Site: brandenburg
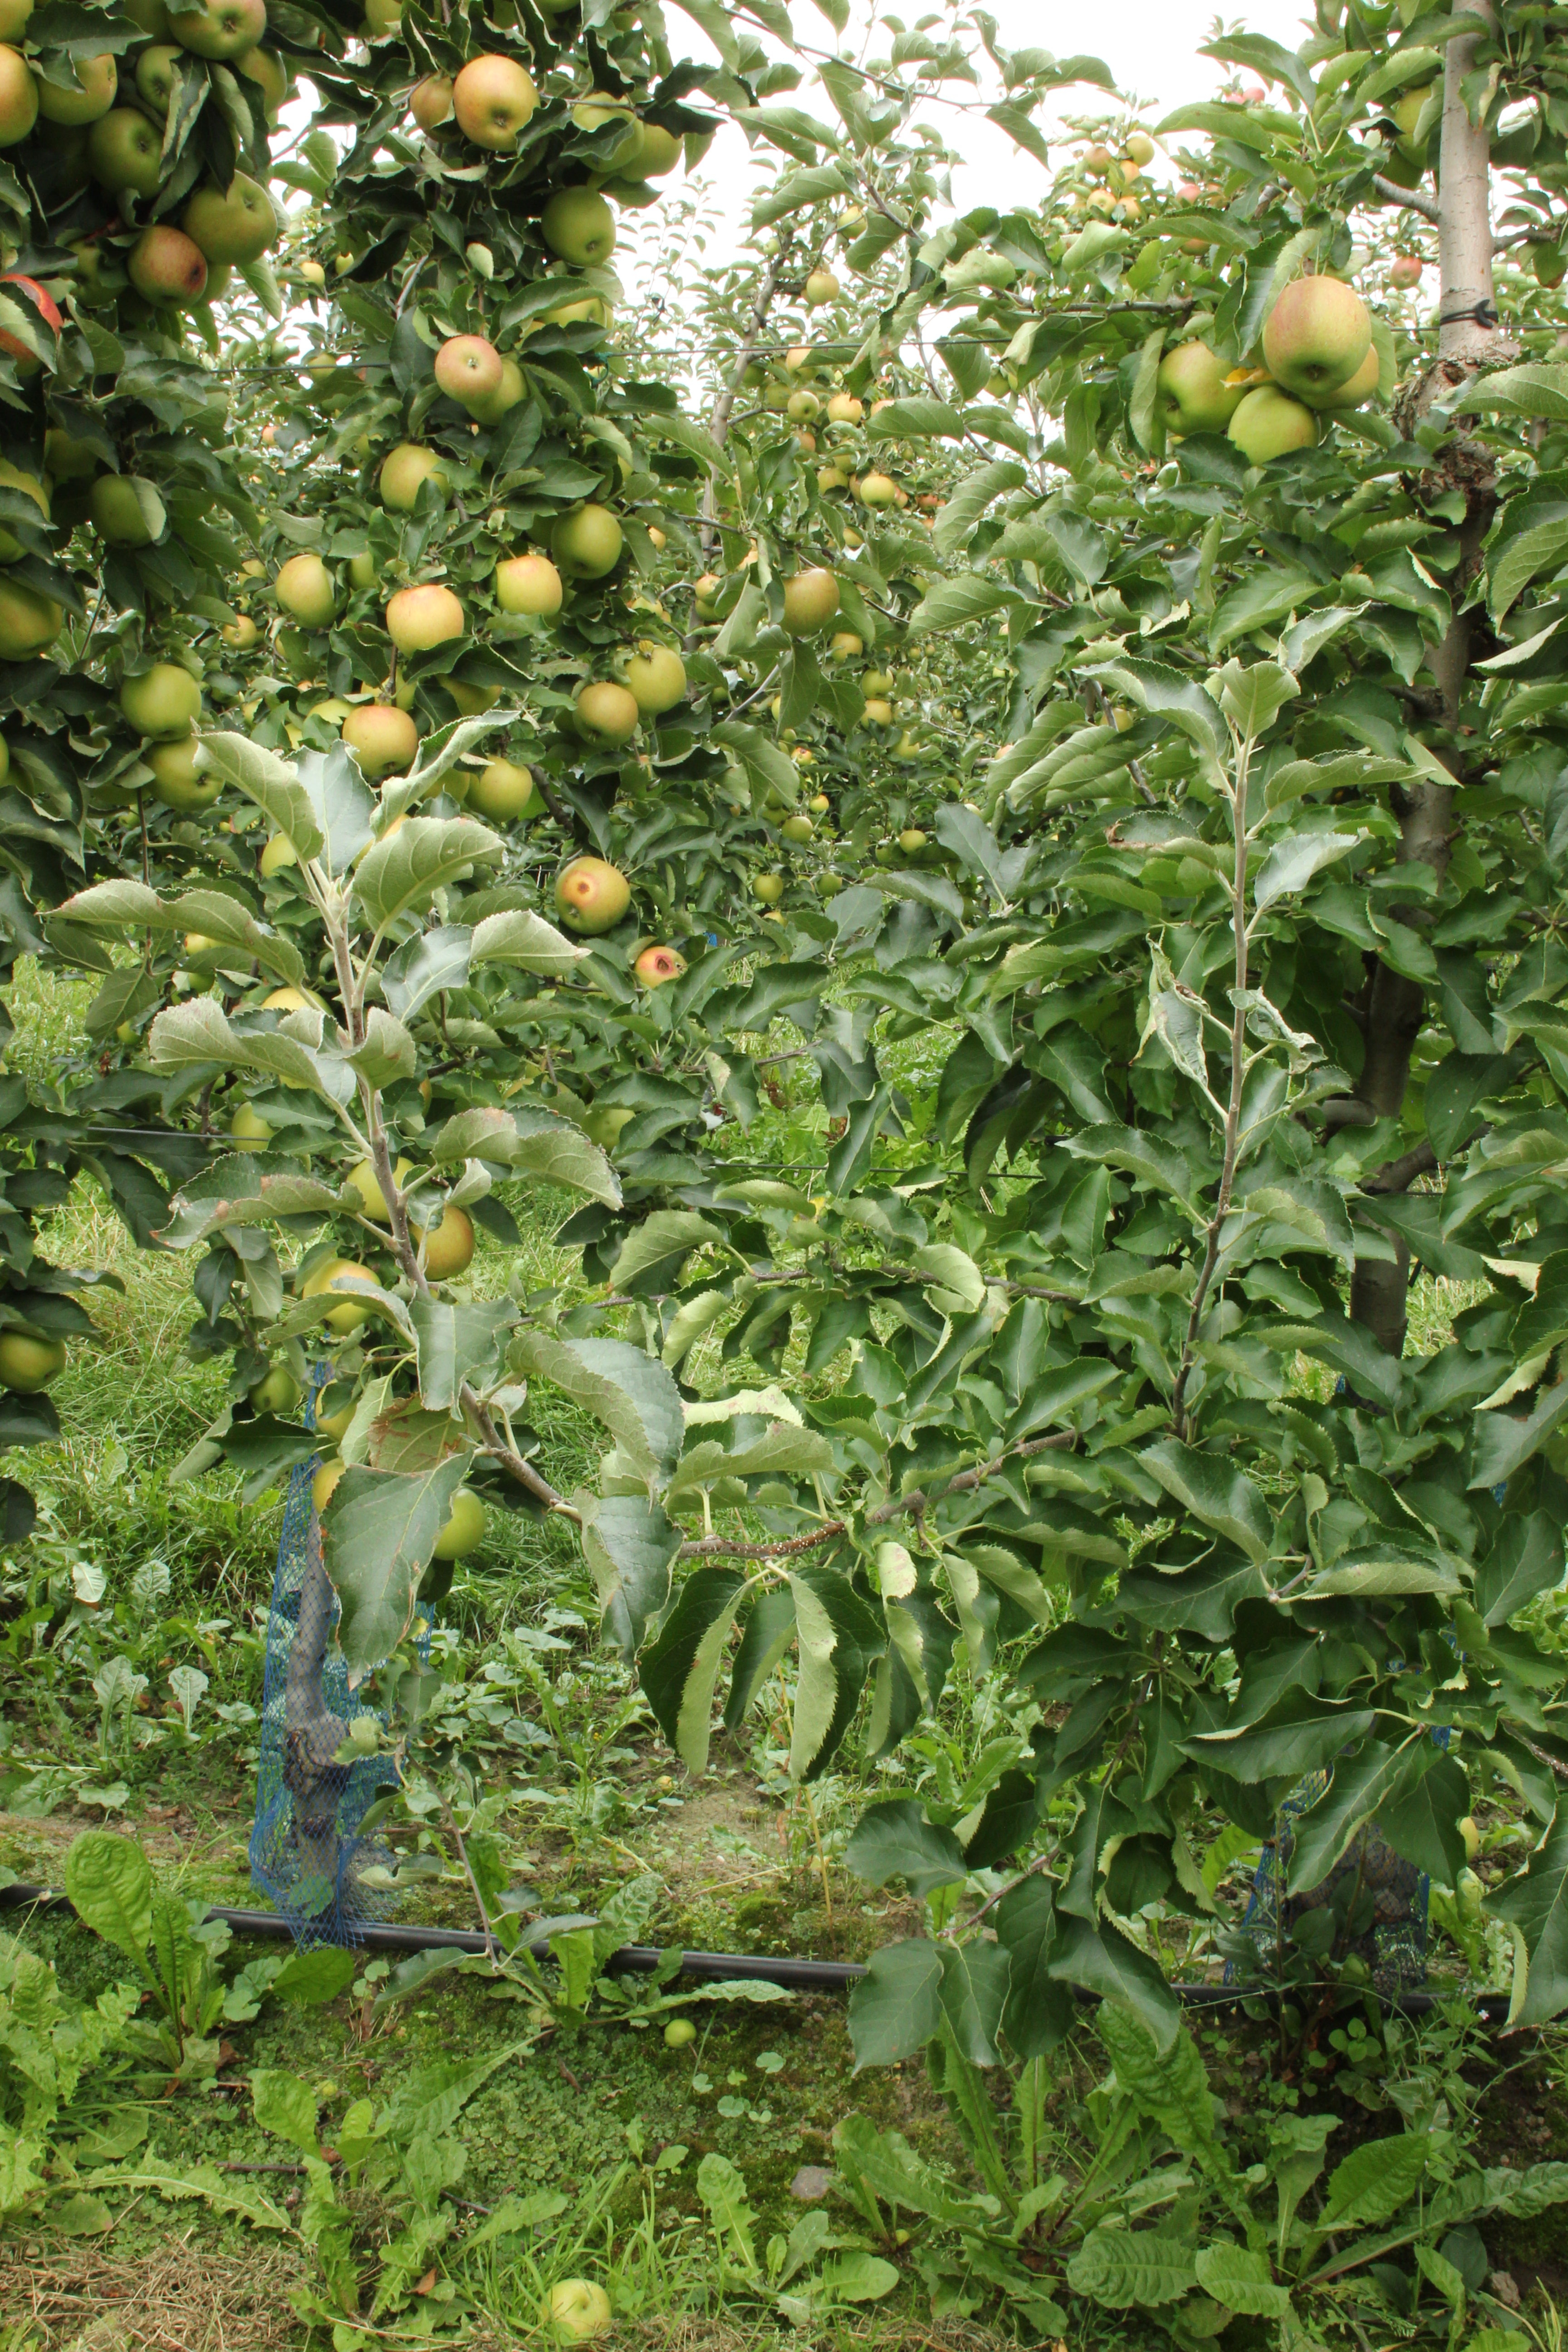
Growth stage (BBCH 87): Maturity of fruit and seed